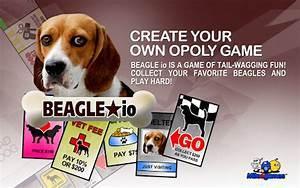
dog